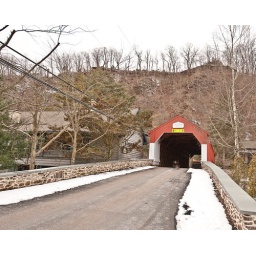
Uhlerstown wooden covered bridge over the Delaware Canal next to lock 18. Built in 1832, length 101 feet.